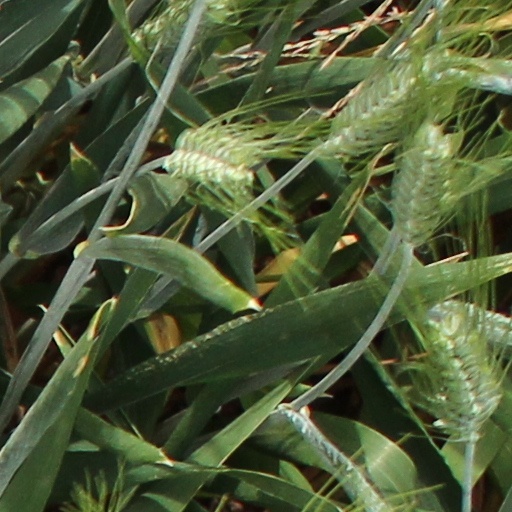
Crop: wheat